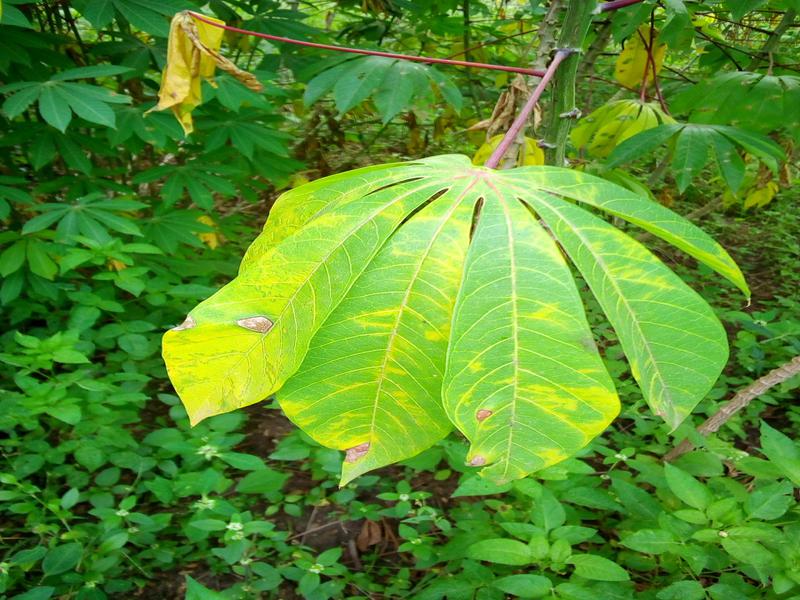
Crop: cassava
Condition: brown_streak_disease